Sadko (painting)

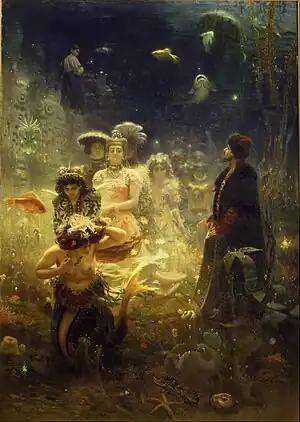
"Sadko", oil on canvas, , Russian Museum

Sadko, also known as Sadko in the Underwater Kingdom, is an oil-on-canvas painting by Ilya Repin, made in 1876 during a visit to France. Based on a Russian epic poem, it depicts the merchant and musician Sadko who must choose one of the daughters of the Sea Tsar to marry.